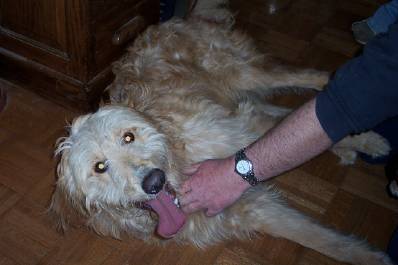
Label: dog